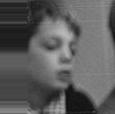
Age: 51